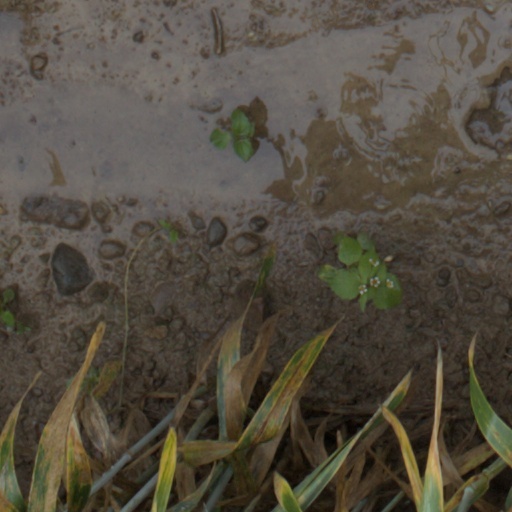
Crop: wheat